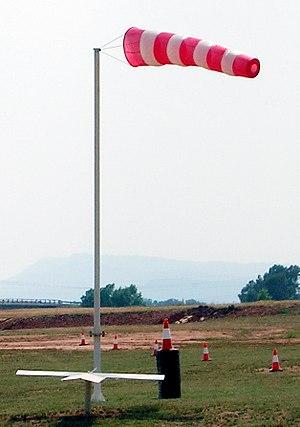
Le vent est le mouvement au sein d’une atmosphère, masse de gaz située à la surface d'une planète, d'une partie de ce gaz. Les vents sont globalement provoqués par un réchauffement inégalement réparti à la surface de la planète provenant du rayonnement stellaire, et par la rotation de la planète. Sur Terre, ce déplacement est essentiel à l'explication de tous les phénomènes météorologiques. Le vent est mécaniquement décrit par les lois de la dynamique des fluides, comme les courants marins. Il existe une interdépendance entre ces deux circulations de fluides.